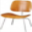
Label: chair